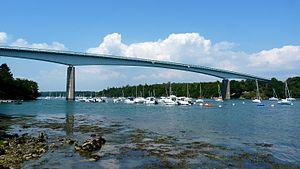
Le ""Pont de Cornouaille"" sur l'Odet (près de Bénodet)"
La route départementale 44, est une route du département du Finistère, qui relie Melgven à Pont-l'Abbé. La D 44 dessert les côtes bordées de longues plages de sables, très prisées par les bretons avec les stations balnéaires de Combrit, Ile-Tudy, Bénodet, Fouesnant et La Forêt-Fouesnant. Entre La Forêt-Fouesnant et Pont-l'Abbé, cette route est très fréquentée l'été. De plus la D 44 franchit l'Odet avec le Pont de Cornouaille long de 700 m, ouvert en 1972 et gratuit depuis 1994.
Bénodet est une commune française située dans le sud du département du Finistère, en région Bretagne. C'est une station balnéaire classée. La commune se dénommait Perguet jusqu'en 1878. Ses habitants s'appellent les Bénodétois. Le slogan de la ville est « Bénodet, la station balnéaire 5 étoiles ! » auquel s'est récemment ajouté « La station cinq étoiles ». Bénodet fait désormais partie de la « Riviera bretonne », nouvelle appellation touristique réunissant, outre Bénodet, Fouesnant et La Forêt-Fouesnant.
Combrit [kɔ̃bʁit], également nommée localement Combrit Sainte-Marine, est une commune du département du Finistère, dans la région Bretagne en France. La commune fait historiquement partie du Pays Bigouden.
L'Odet est un fleuve côtier breton long de 62,7 km qui prend sa source dans les montagnes Noires à Saint-Goazec, au lieu-dit Yeun-ar-Vouster, et aboutit dans l'Atlantique entre Sainte-Marine et Bénodet – en breton Ben" = « embouchure » et donc « embouchure de l'Odet ».
Le pont de Cornouaille supporte la route départementale n°44 à hauteur de Bénodet, dans le Finistère et la région Bretagne, en France. Il s'agit du dernier pont le long de l'Odet avant son embouchure dans l'anse de Bénodet. Il permet de relier le pays Bigouden et le pays de Fouesnant.